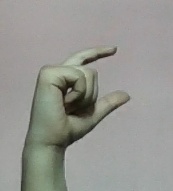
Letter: dal